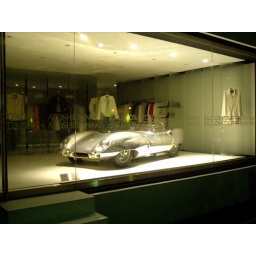
a car in a shop window